Renske van Beek

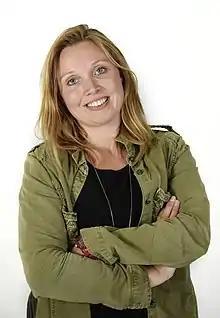

Renske van Beek (born 25 April 1989) is a Dutch para-snowboarder in the SB-LL2 category.